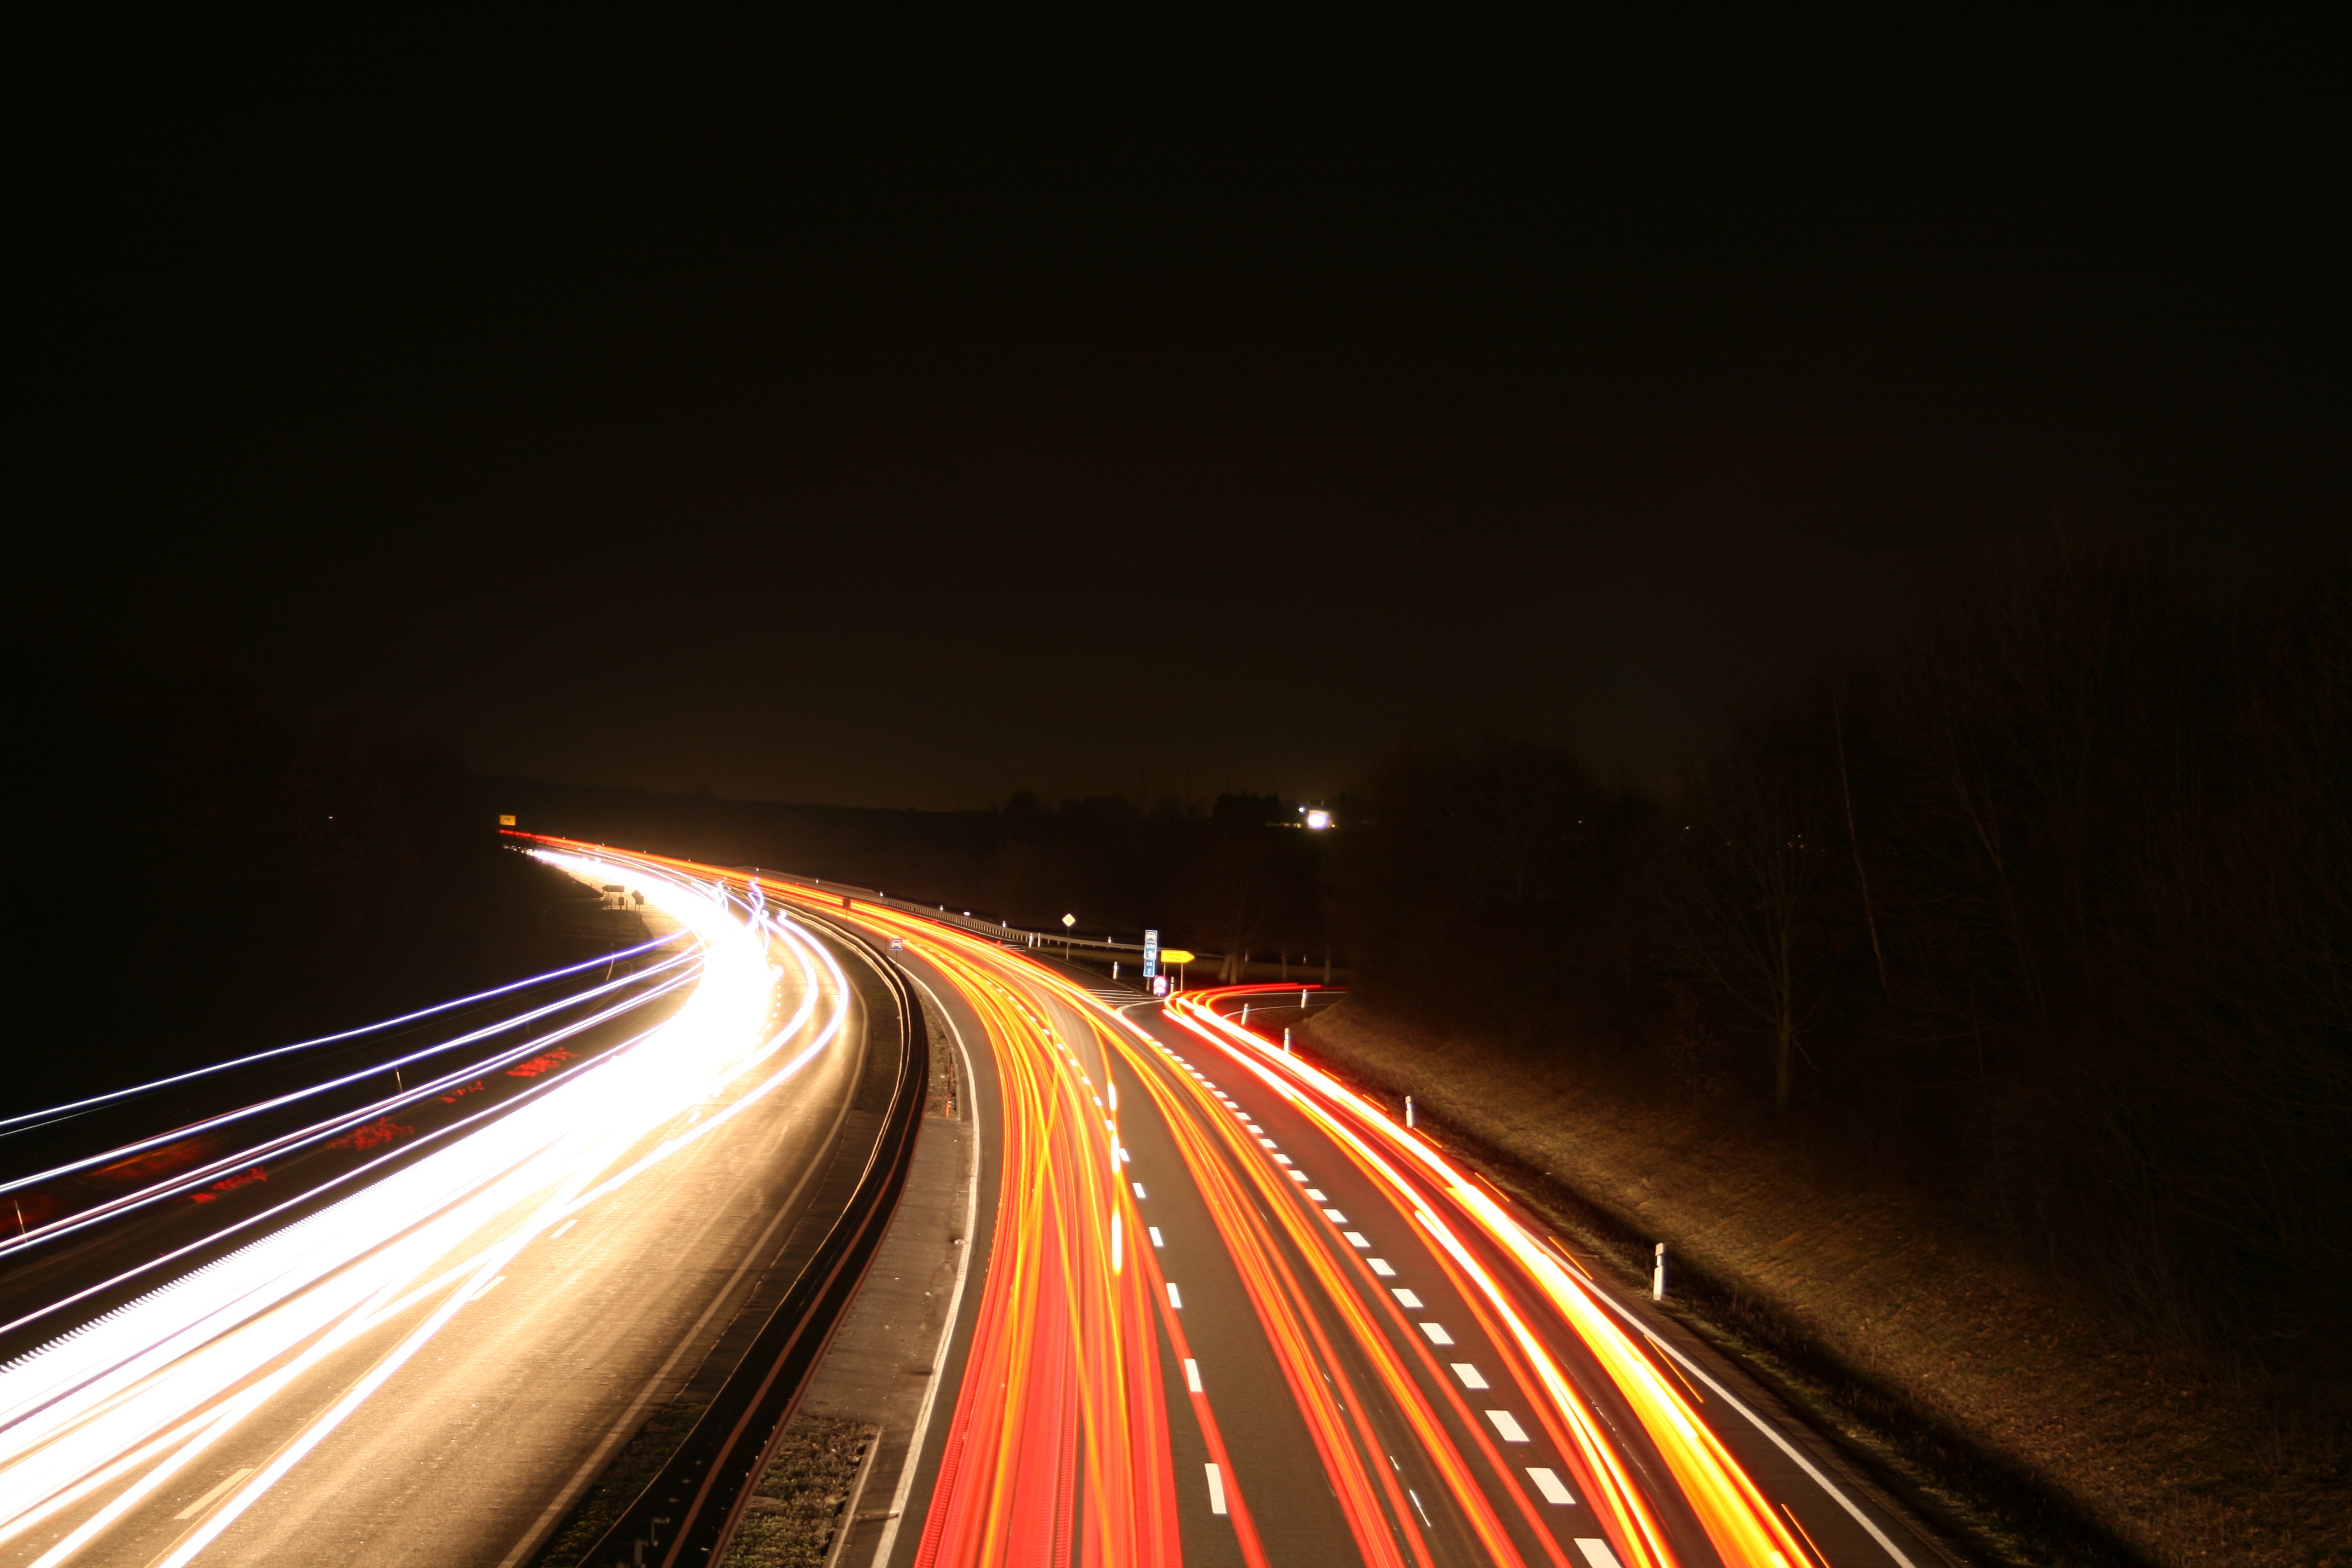
silhouette, light, sky, road, traffic, night, highway, evening, twilight, truck, line, red, drive, darkness, speed, movement, long exposure, spotlight, illuminated, jam, lights, infrastructure, autos, ikea, motion blur, fast, pkw, abendstimmung, vehicles, taillights, remote traffic, tracer, brake lights